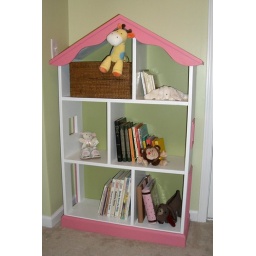
Custom built book shelf doll house made by my talented Dad!